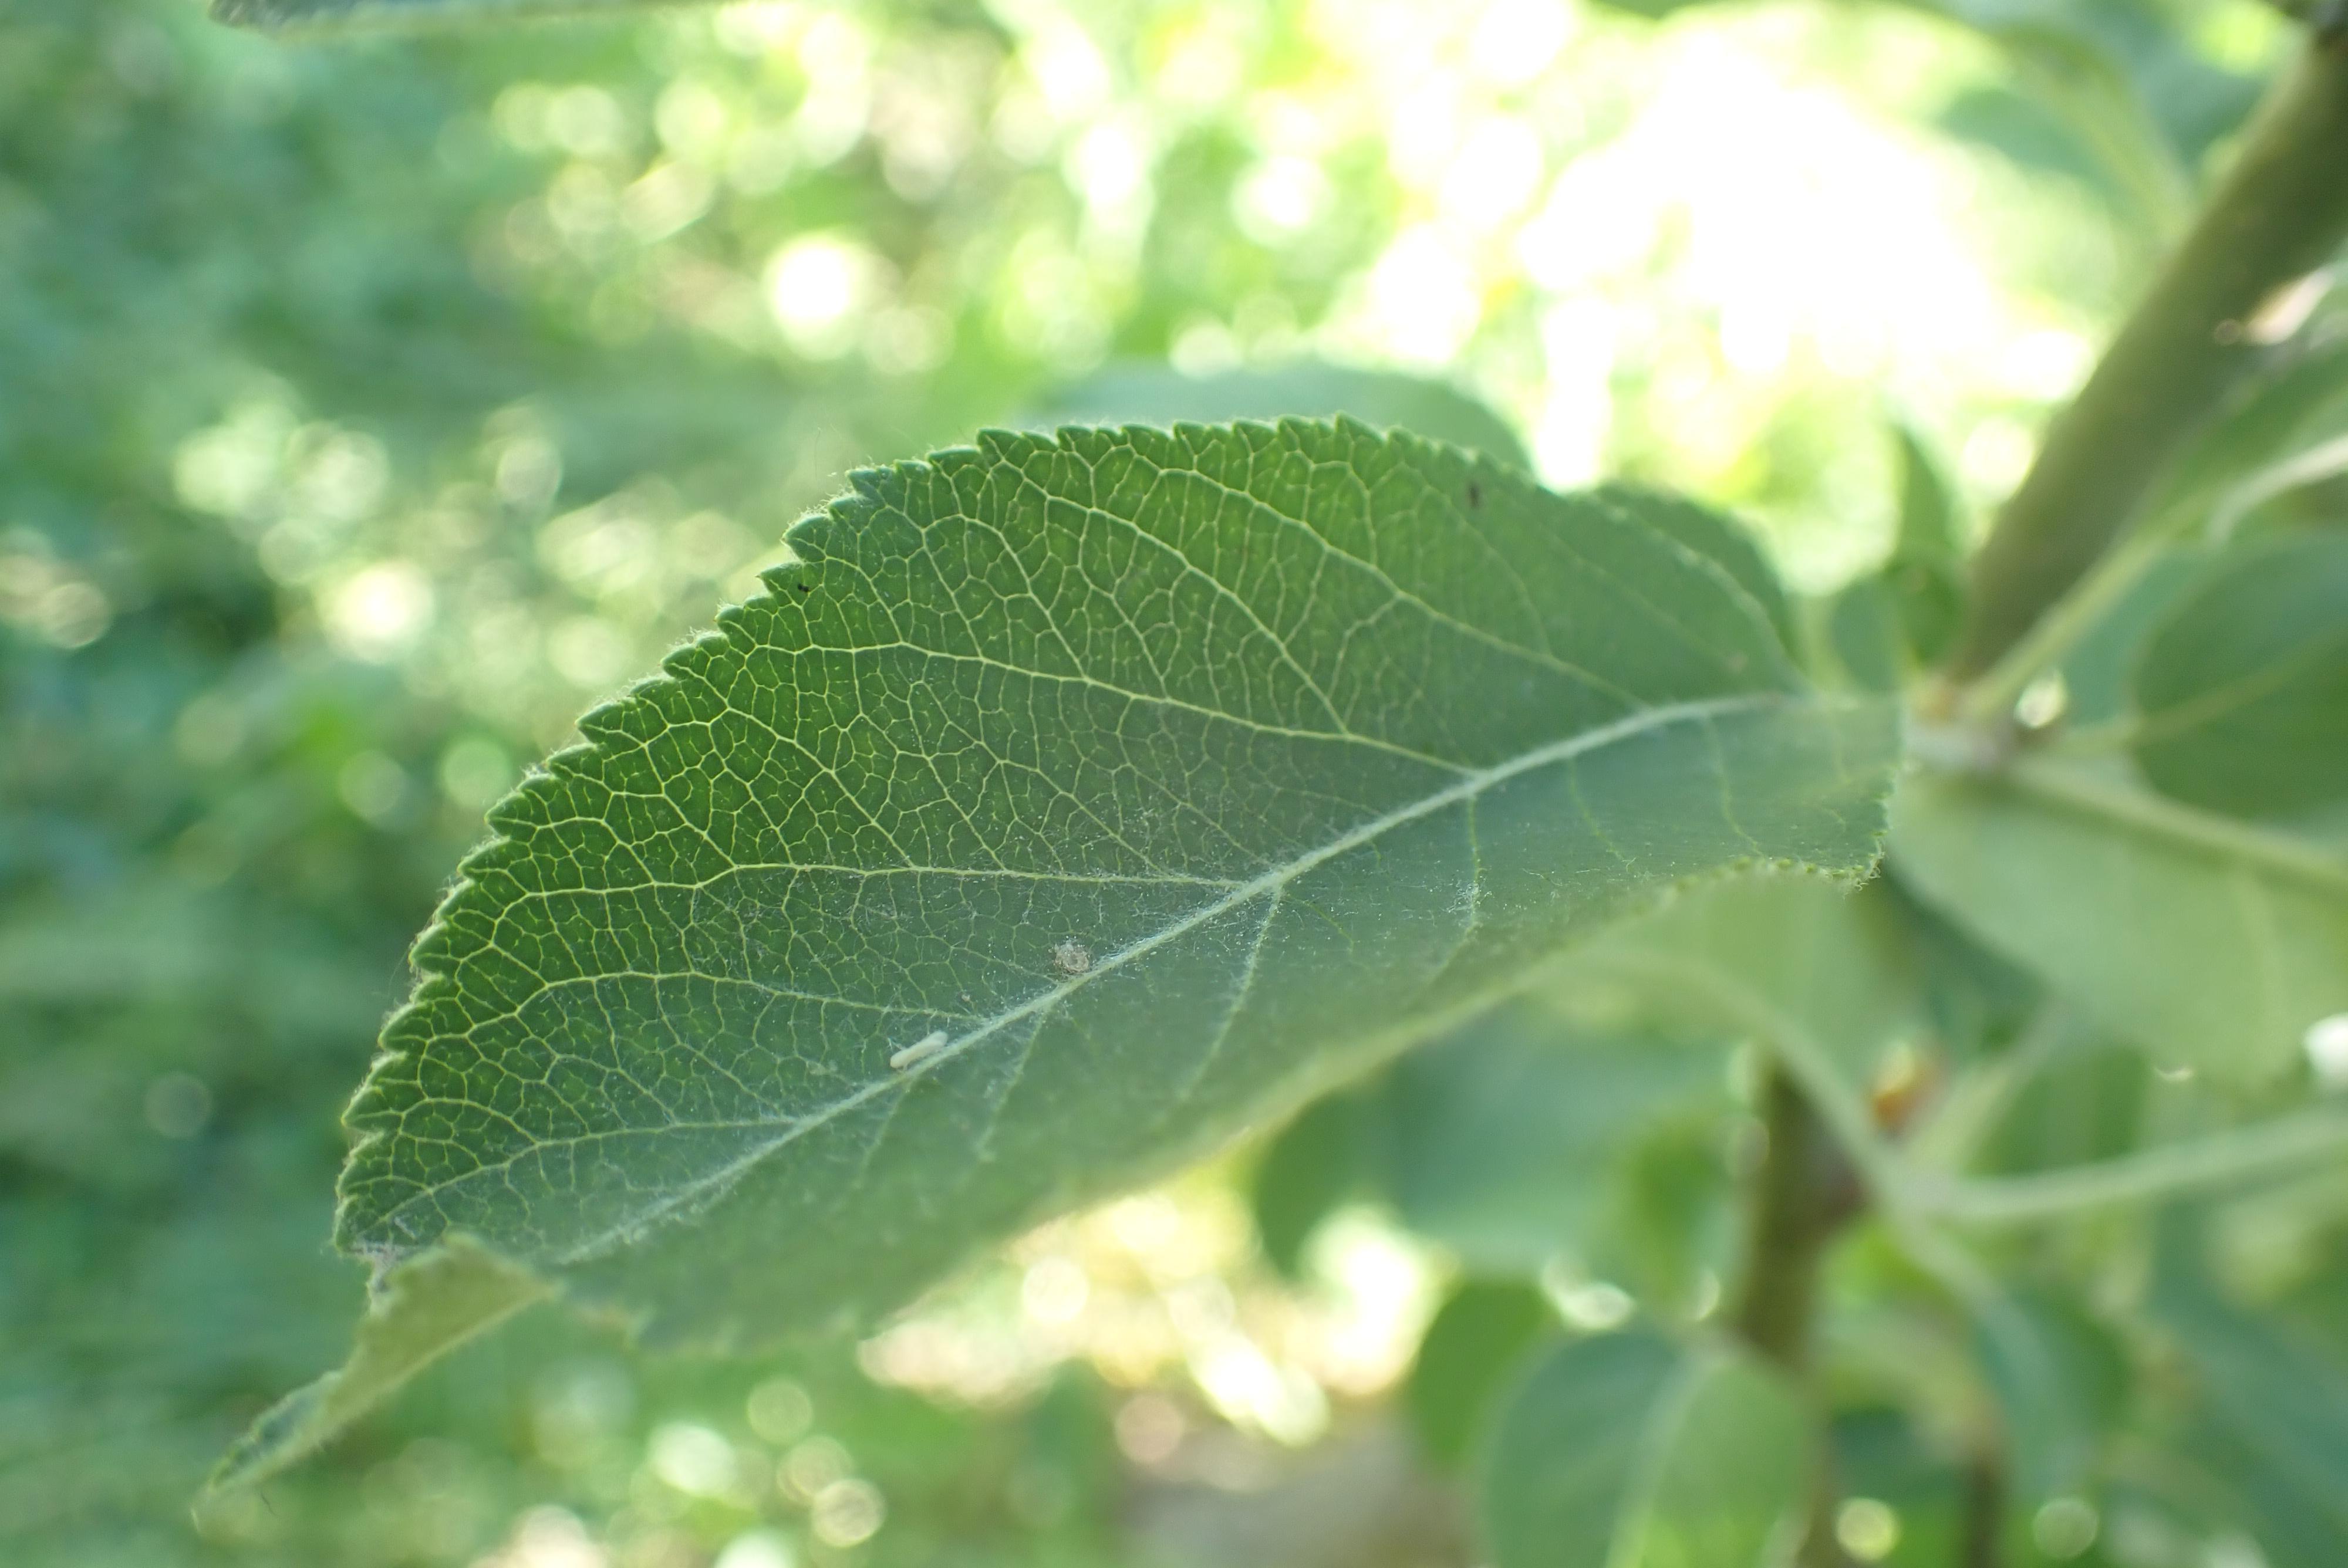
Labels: healthy